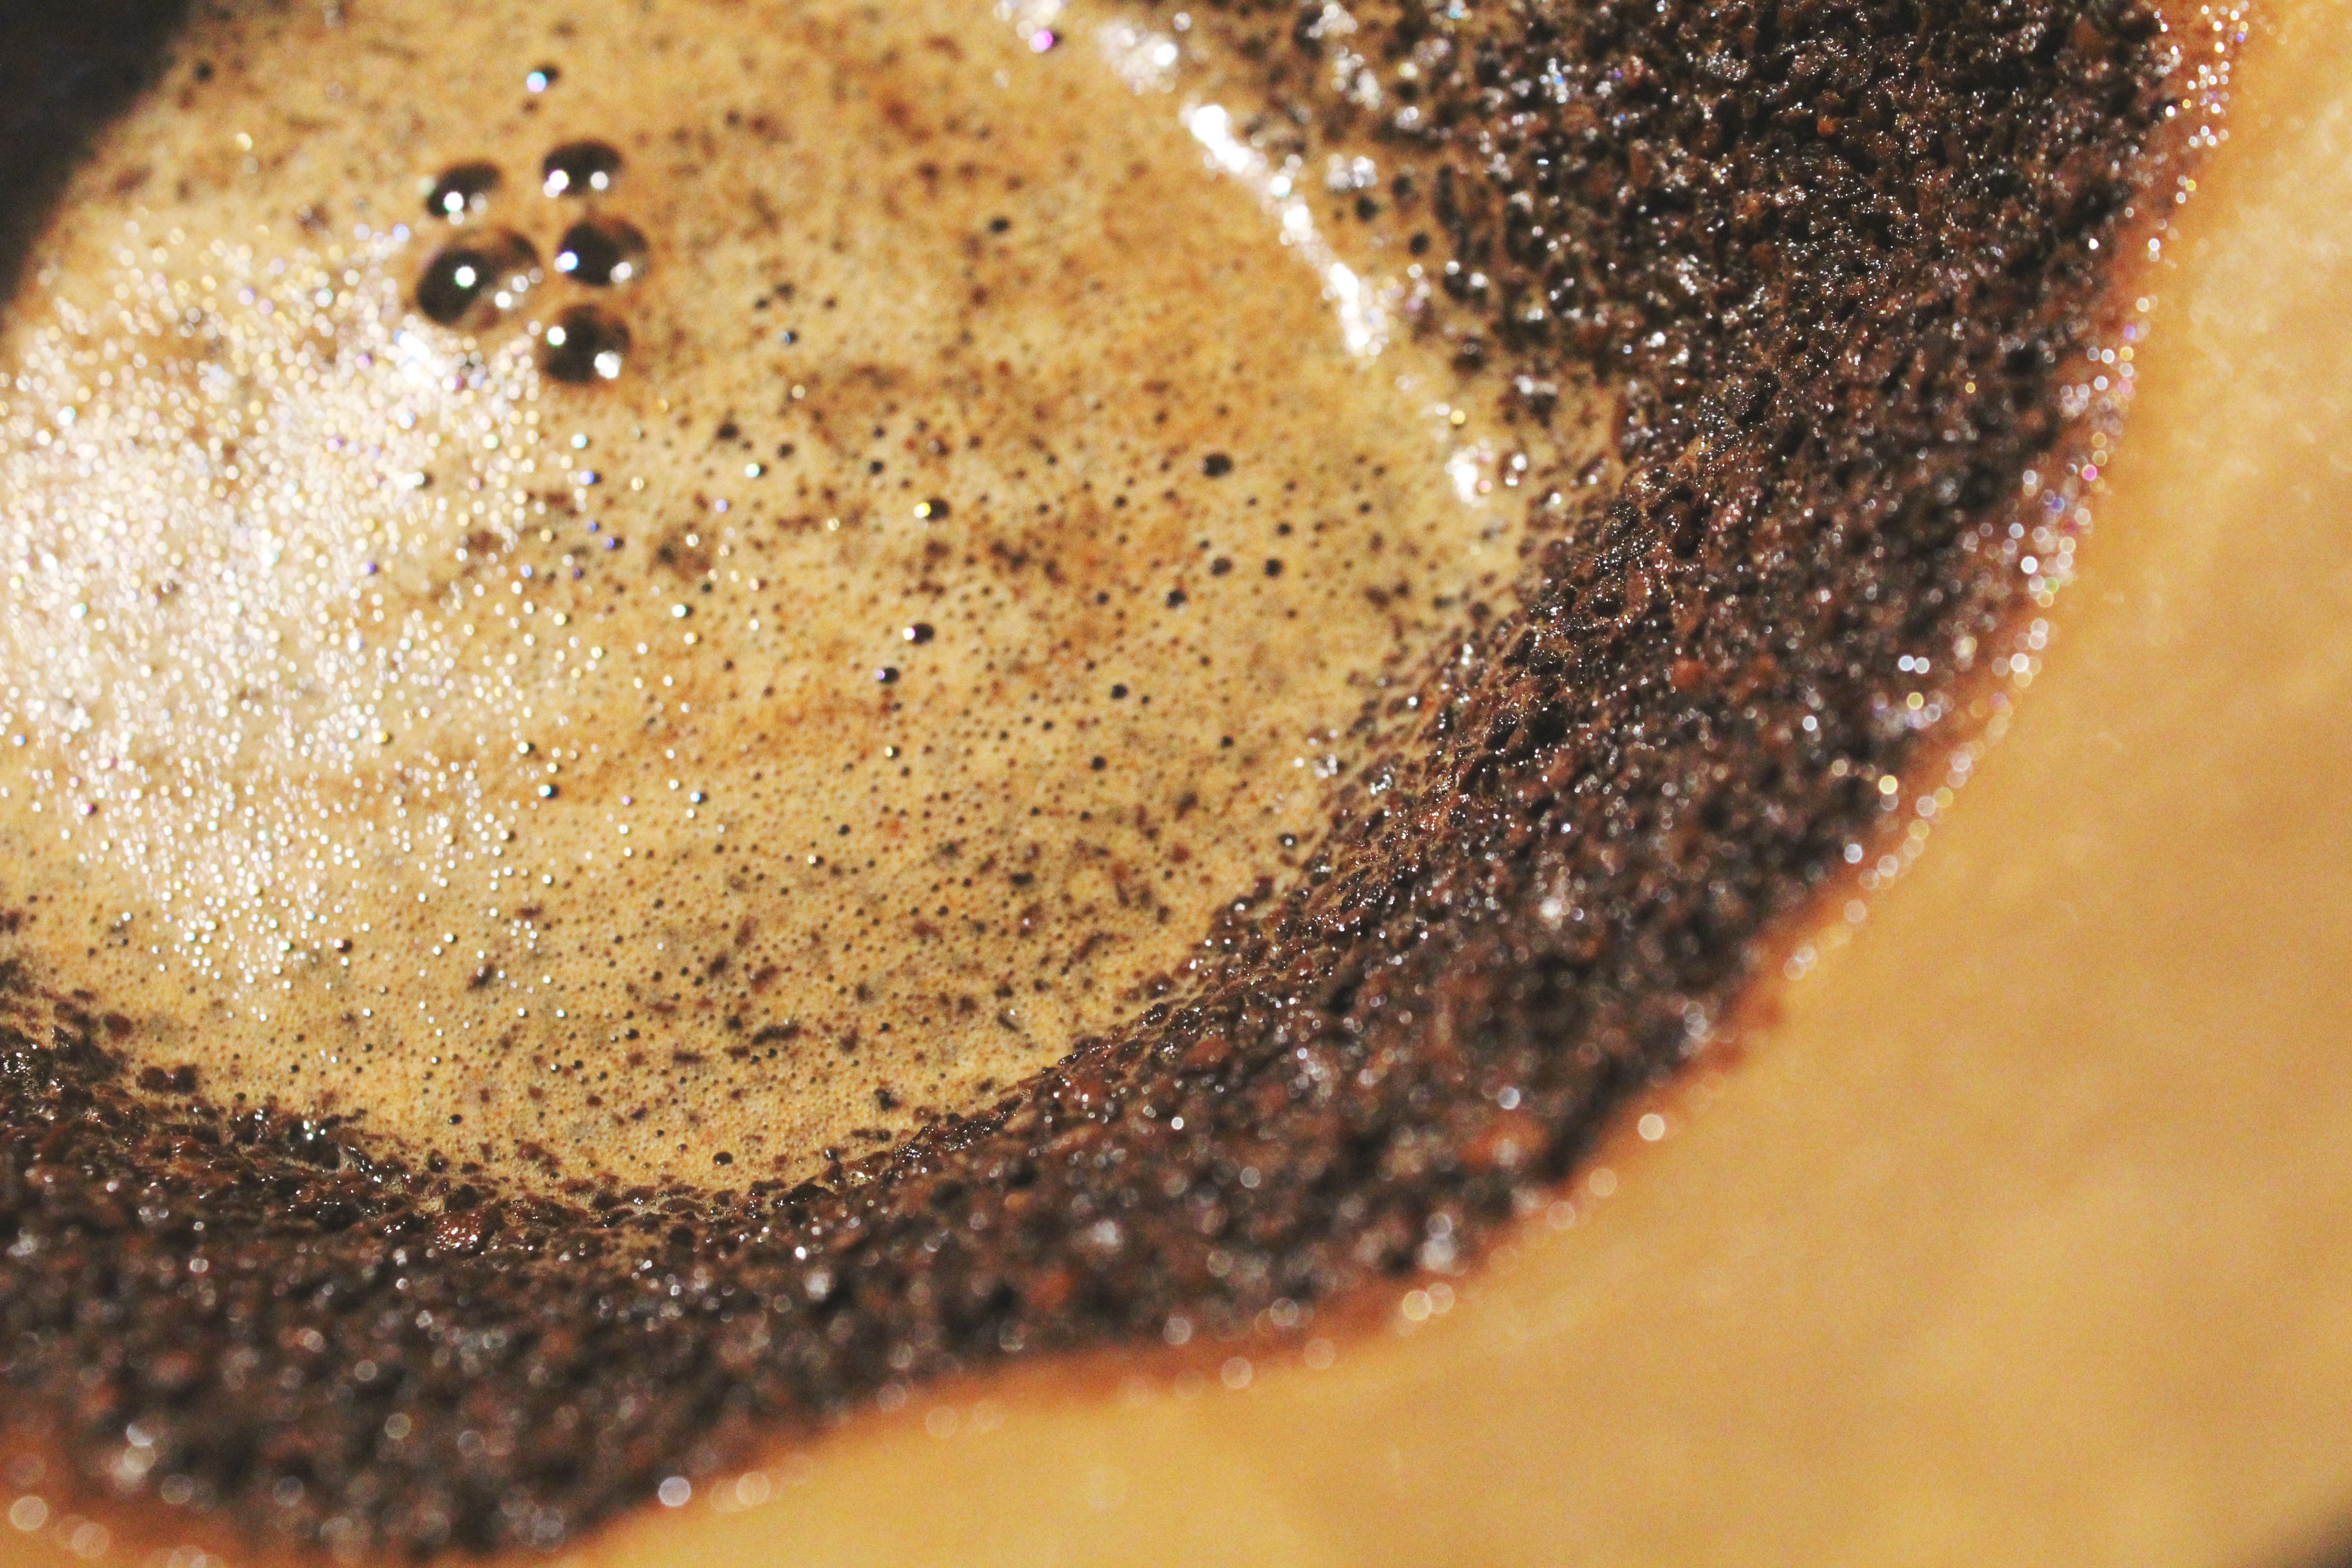
dish, meal, food, produce, breakfast, dessert, cuisine, chocolate cake, baked goods